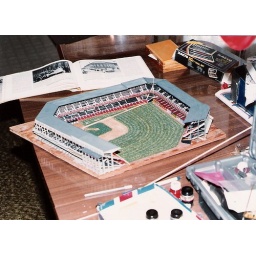
Left and center field roof in place